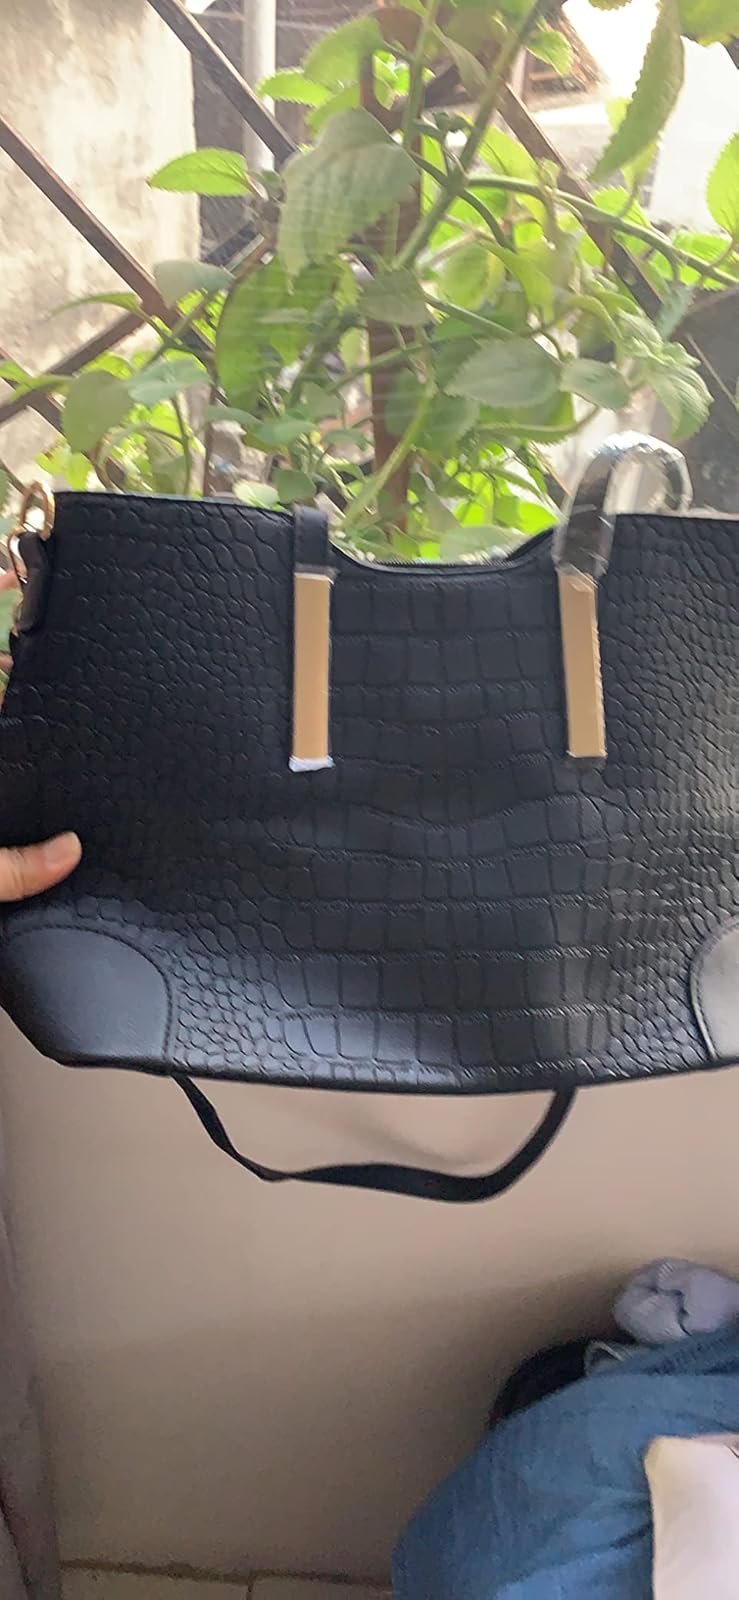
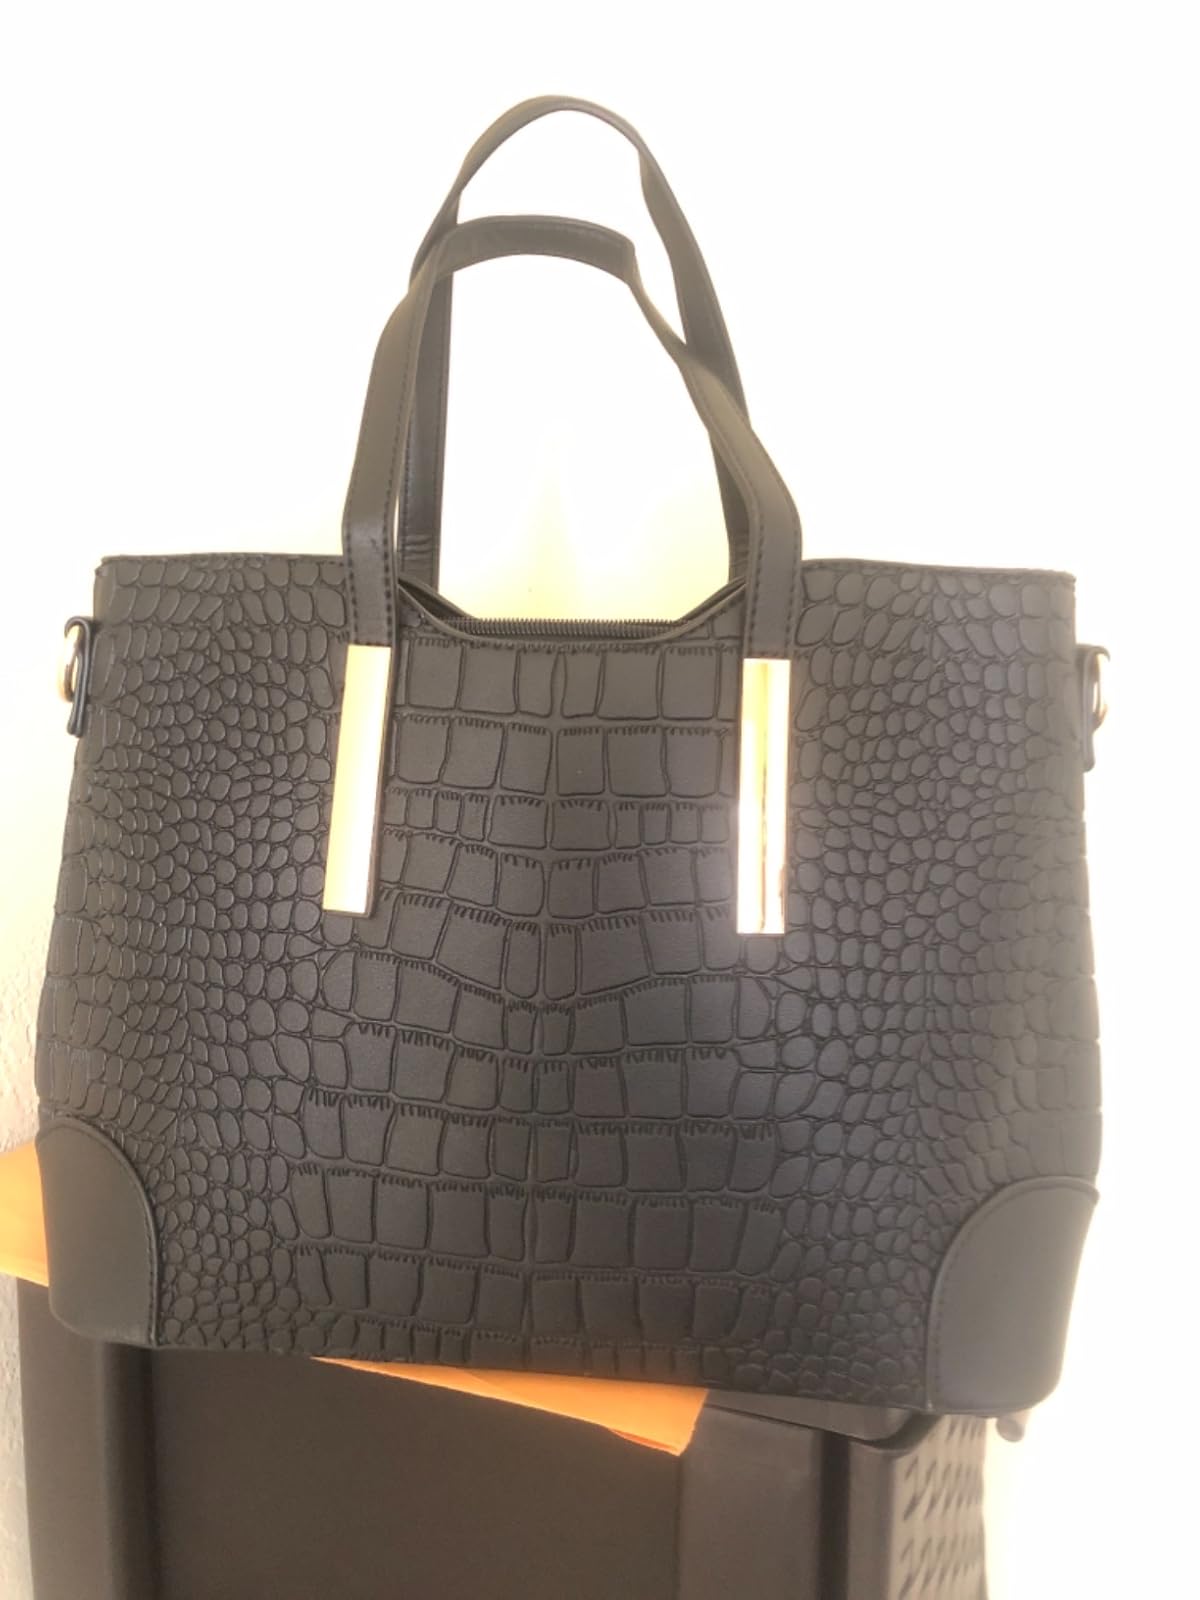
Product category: accessories_handbag
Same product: yes